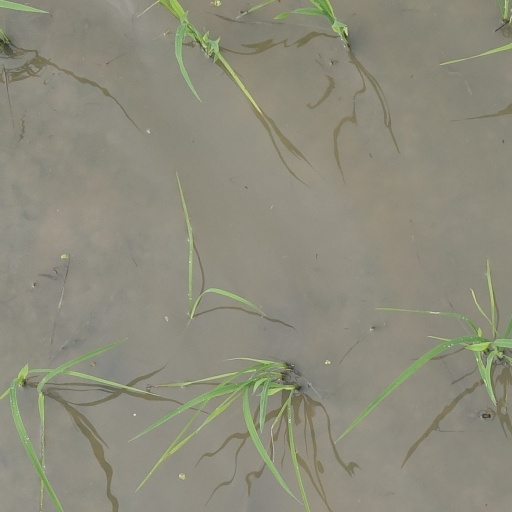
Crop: rice